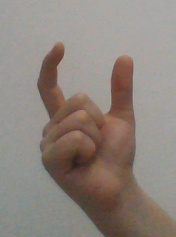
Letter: nun